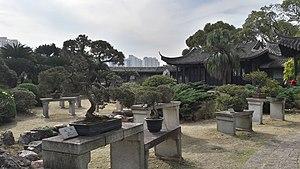
Jardin de penjng de Wenzhou ( 温州盆景园 ), sur l'îlôt Jiangxin ( 江心屿 ), à Wenzhou, Zhejiang, en Chine. 中文: 中国浙江省温州市江心屿的”温州盆景园“。
L'îlot Jiangxin, est une île d'une superficie de 1 070 mu, située sur le fleuve Ou, à la limite Nord du District de Lucheng, au centre ville de la ville-préfecture de Wenzhou, dans la province du Zhejiang, au sud-est de la République populaire de Chine. Cette île est aménagée sous la forme d'un parc, comportant différents monuments, temples, jardins et parcs d'attractions et est un site touristique classé 4A.